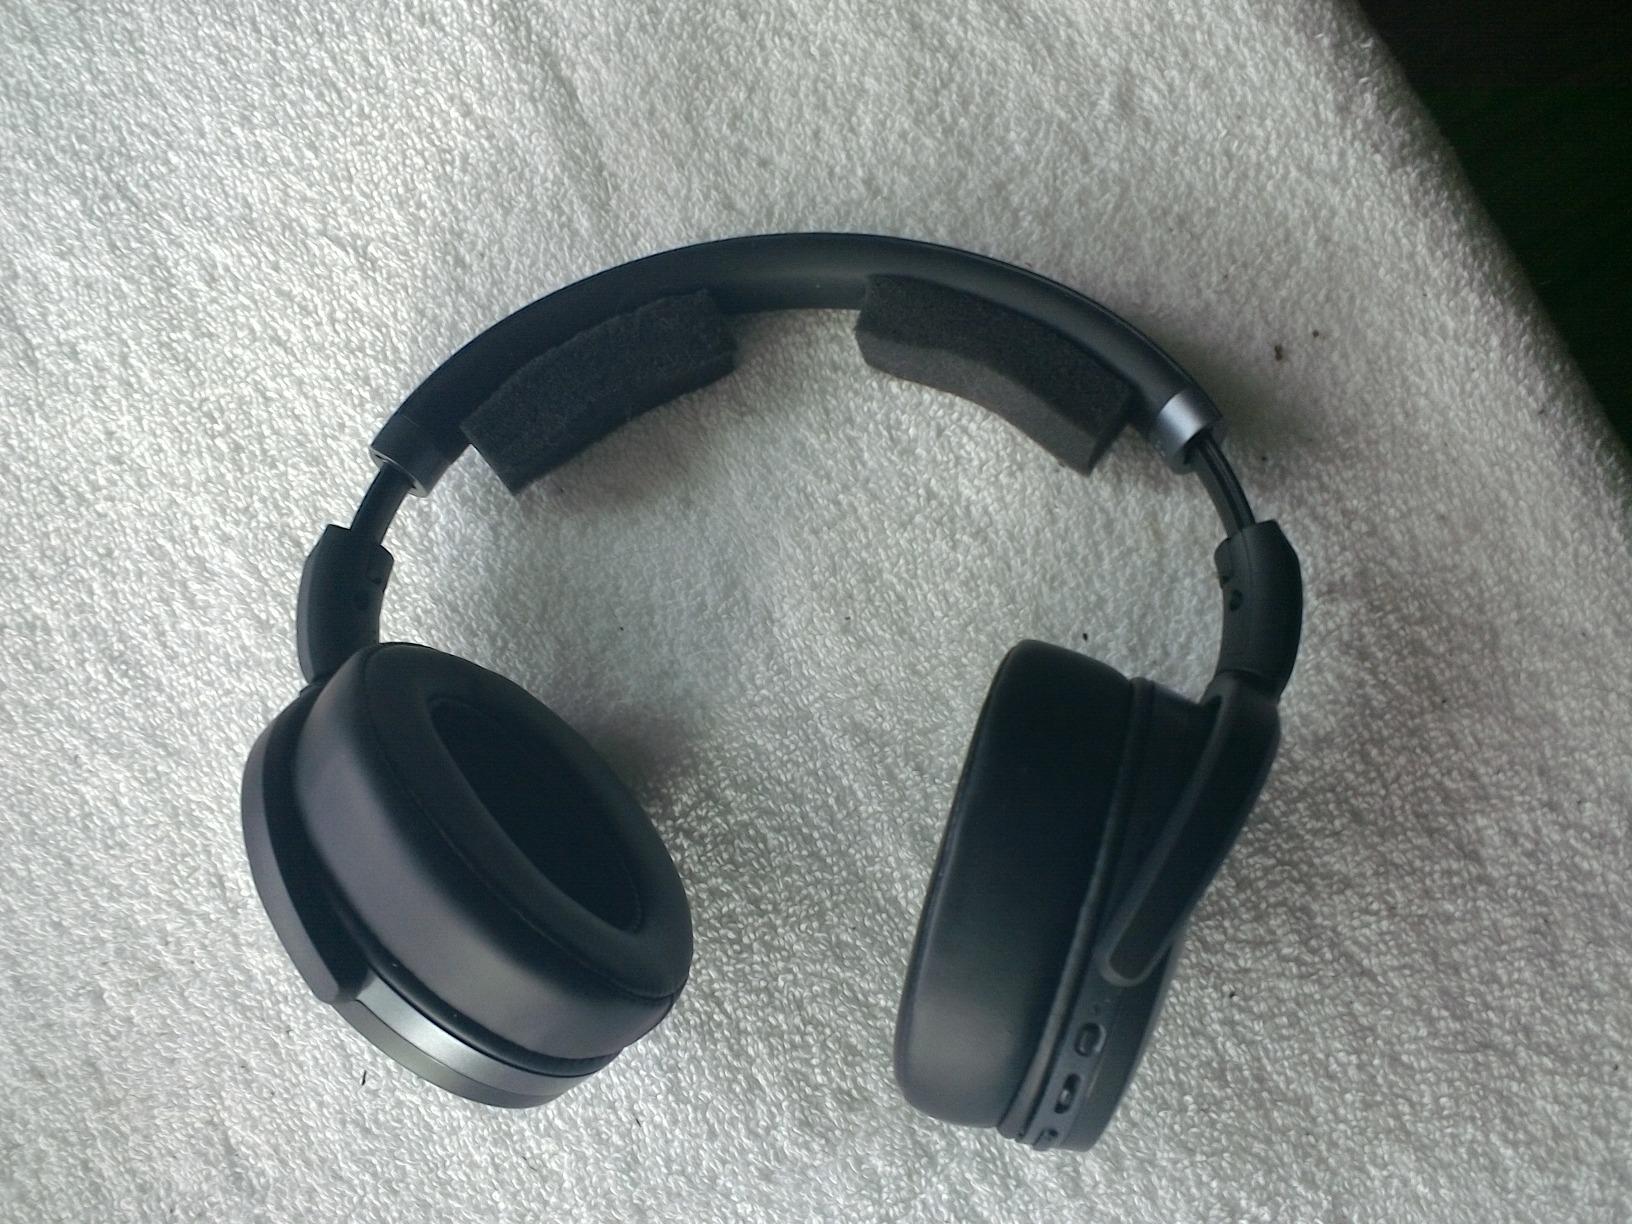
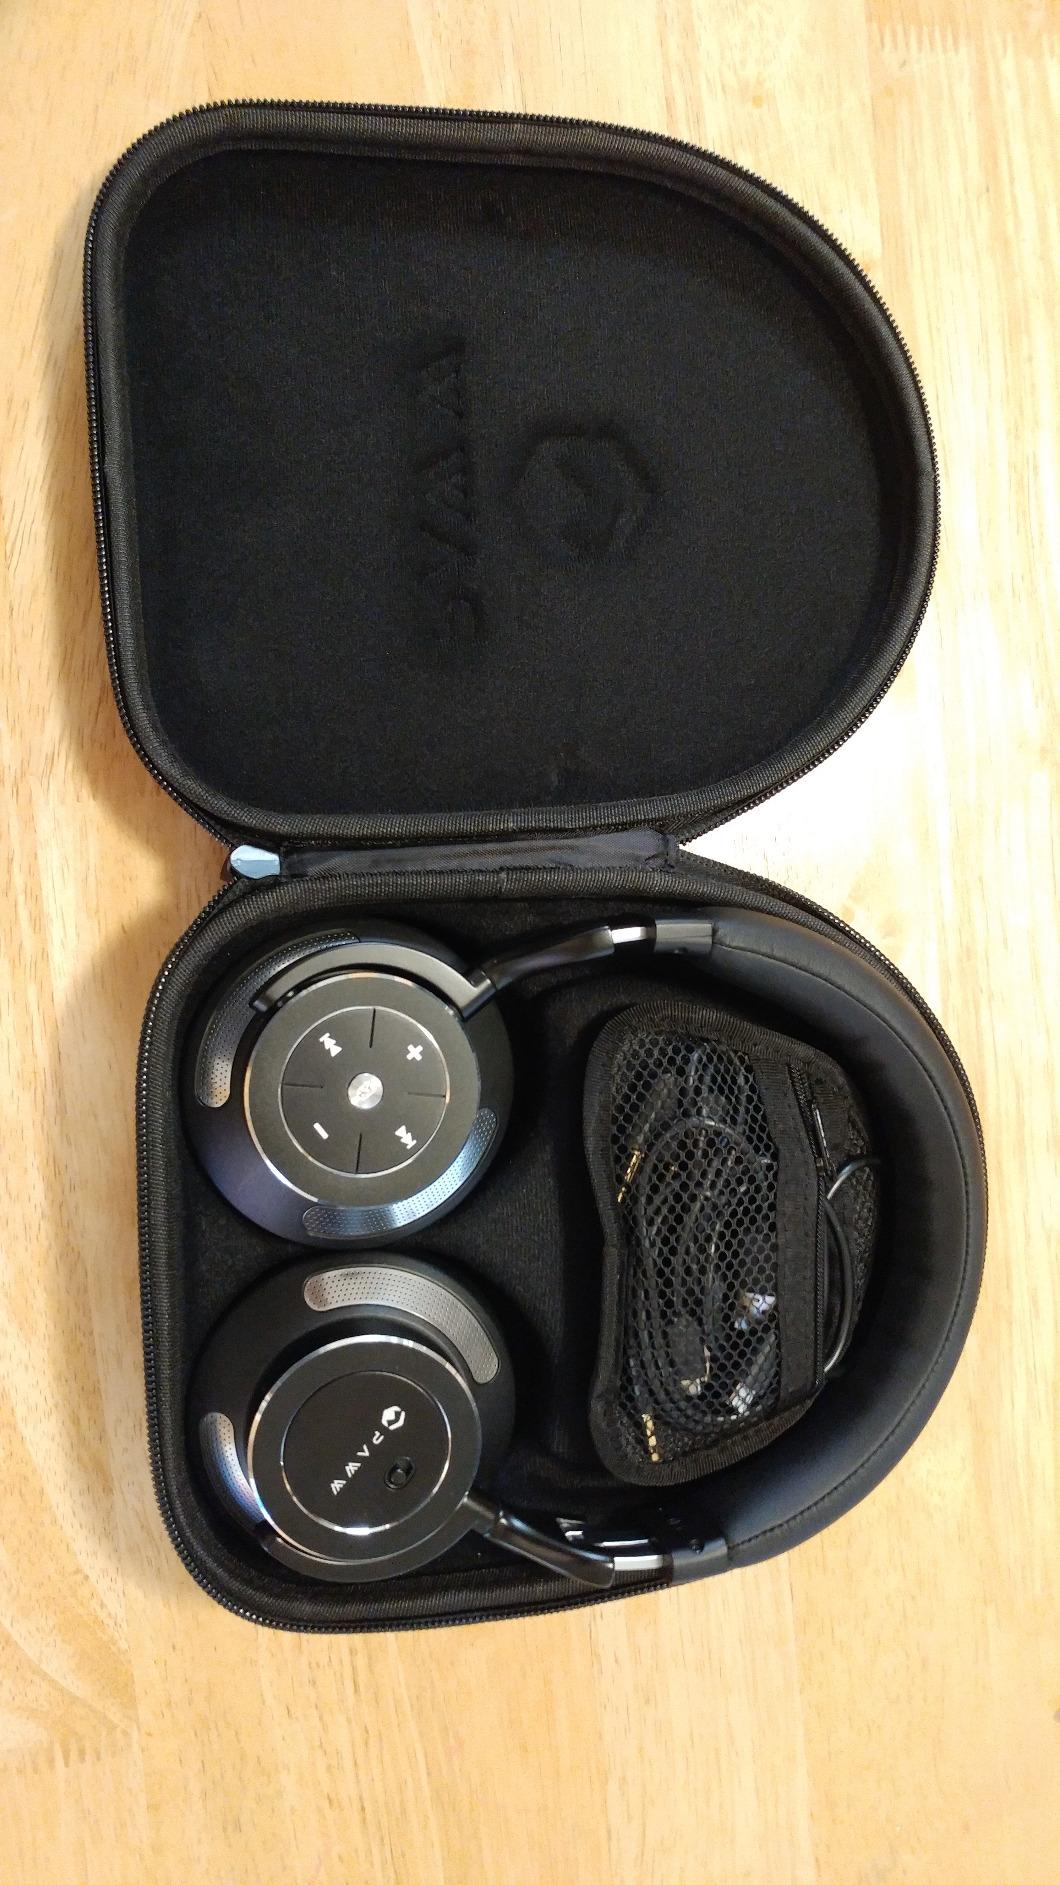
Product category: headphones
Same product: no